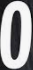
Number: 0